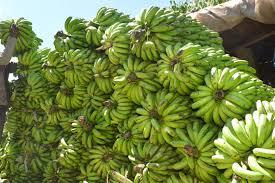
Hii ni soko ya ndizi. Ndizi hizi ni mingi sana na ni ndizi za kijani. Ndizi hizi zaweza achwa ziive au pia zaweza pikwa na zinaweza pikwa kwa njia tofauti tofauti kama vile kuchemsha, kukaanga au kwa mchuzi wa nazi.